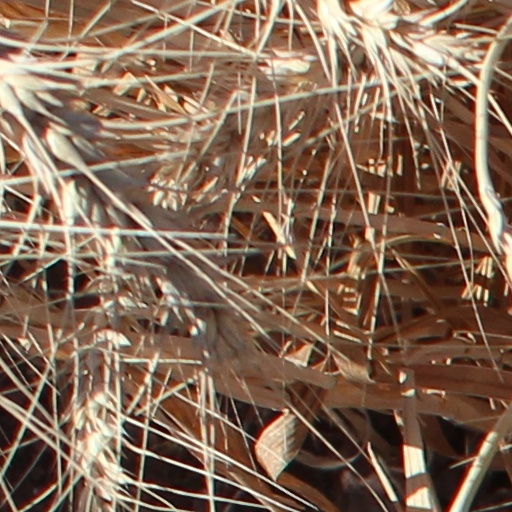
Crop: wheat